Jaishankar (actor)

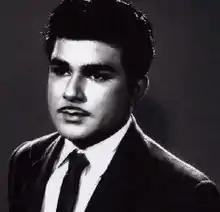
Jaishankar's still from a movie

Jaishankar (born Shankar Subramaniyan Iyer on 12 July 1938, died 3 June 2000) was an Indian actor known for his work in Tamil cinema. He was a notable lead actor in the 1960s and 70s, who was credited onscreen with title of "Makkal Kalaingnar" (people's artiste) or "Makkal Thamizhan" (people's Tamil) in most of the films starring him. He was also referred to as "Thennakathu James Bond" (South Indian James Bond) because of his roles in films such as "Vallavan Oruvan" and "CID Shankar".